Renal–hepatic–pancreatic dysplasia

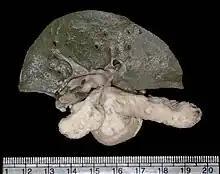
Photo of liver and pancreas showing multiple cysts in the latter in a patient with renal–hepatic–pancreatic dysplasia

Renal–hepatic–pancreatic dysplasia is an autosomal recessive congenital disorder characterized by pancreatic fibrosis, renal dysplasia and hepatic dysgenesis. An association with "NPHP3" has been described.